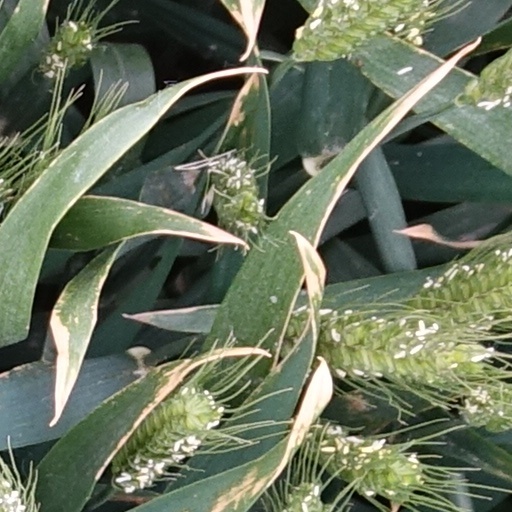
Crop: wheat